James Maitland Balfour

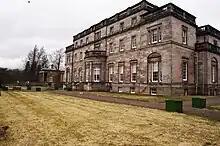
Whittingehame House

Balfour inherited his father's neo-classical mansion Whittingehame House and his Highland estate in Ross-shire, as well as a house in Grosvenor Square, London.